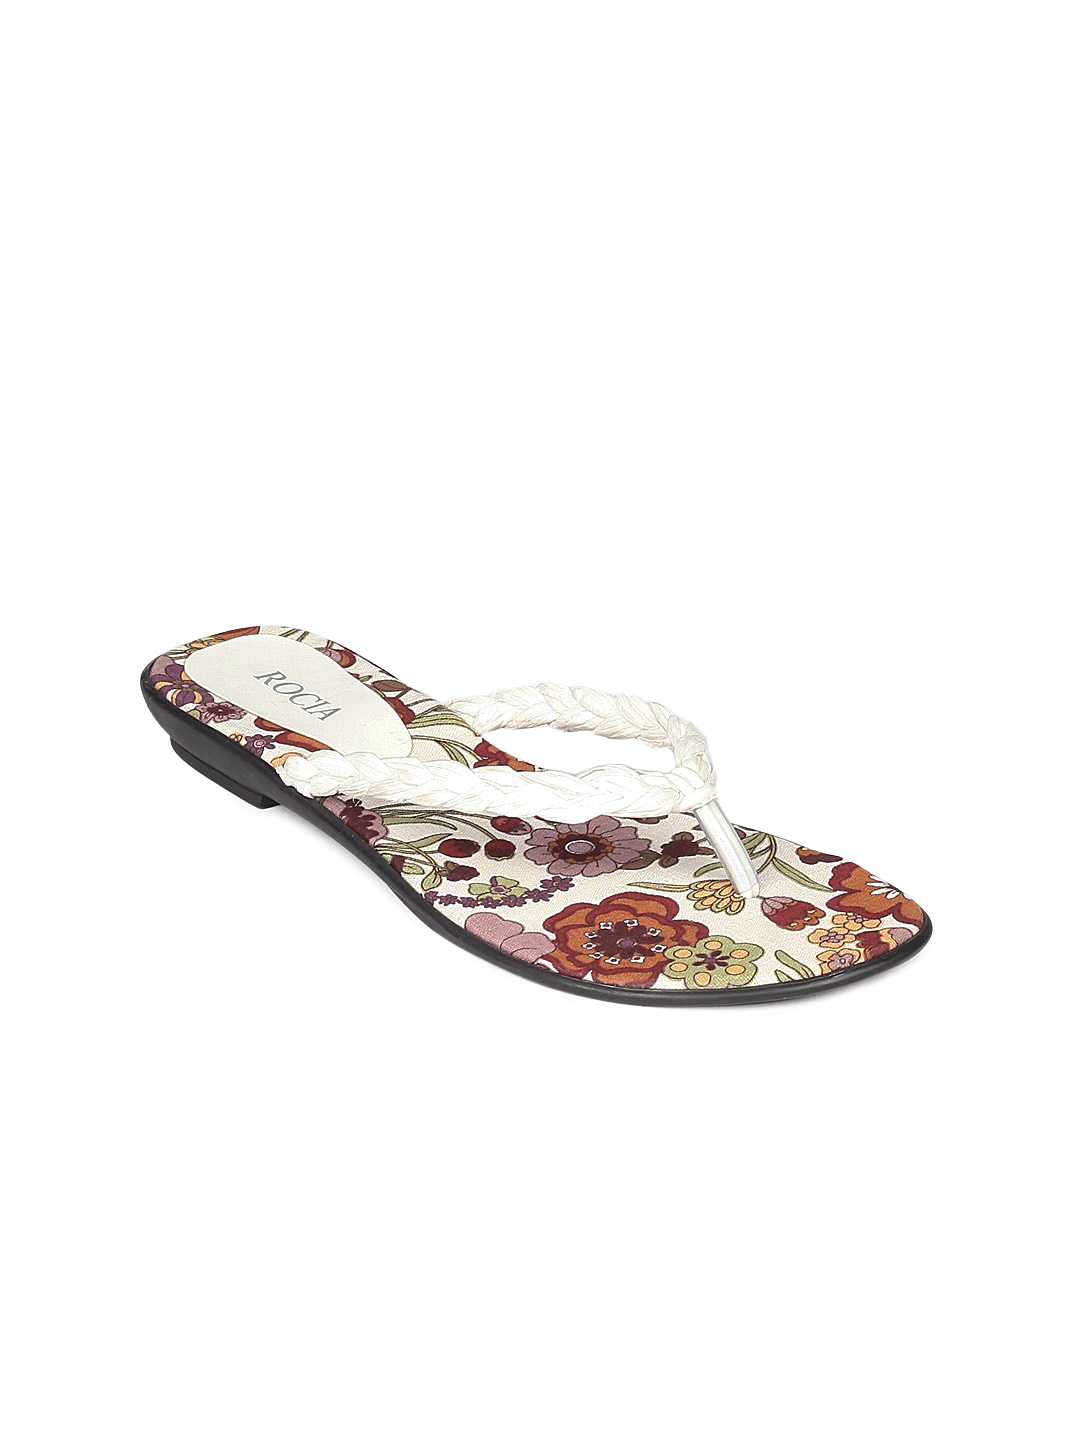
Rocia Women White Sandals
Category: Footwear / Shoes / Flats
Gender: Women
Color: White
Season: Winter 2012
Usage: Casual